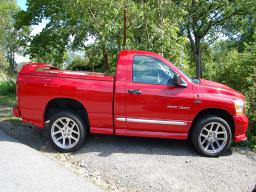
Label: Background_without_leaves